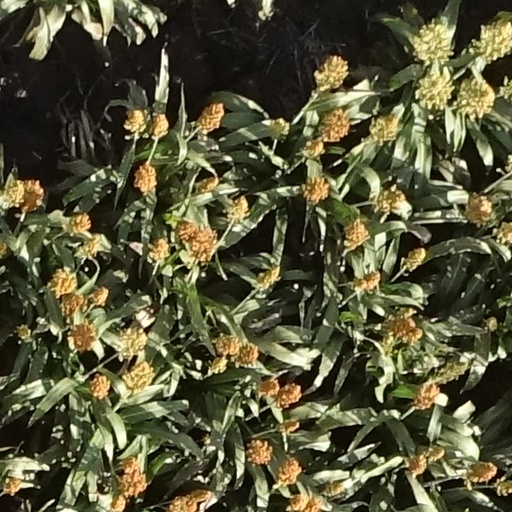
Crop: sorghum